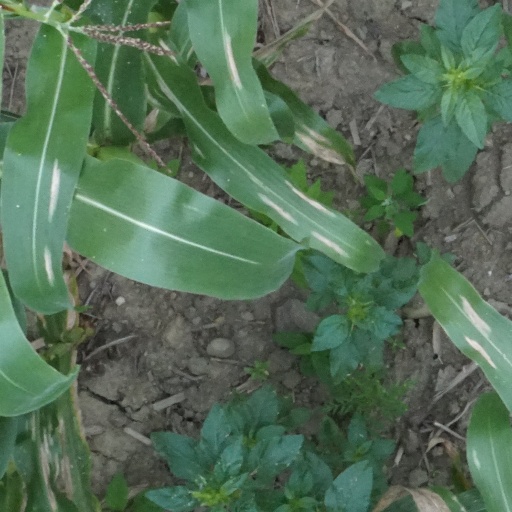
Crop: maize; corn